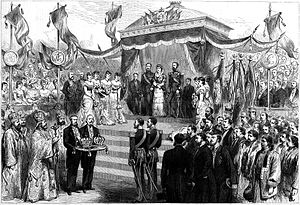
Elisabeth af Wied / Biografi / Dronning af Rumænien
Kong Carol 1. og Dronning Elisabeths kroning i Bukarest den 10. maj 1881.
Elisabeth til Wied var en tysk prinsesse, der var dronning af Rumænien fra 1881 til 1914 som hustru til kong Carol 1. Hun var også forfatter og skrev på fransk, tysk, rumænsk og engelsk under pseudonymet Carmen Sylva.